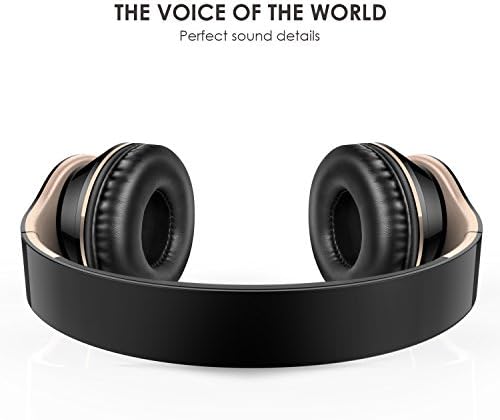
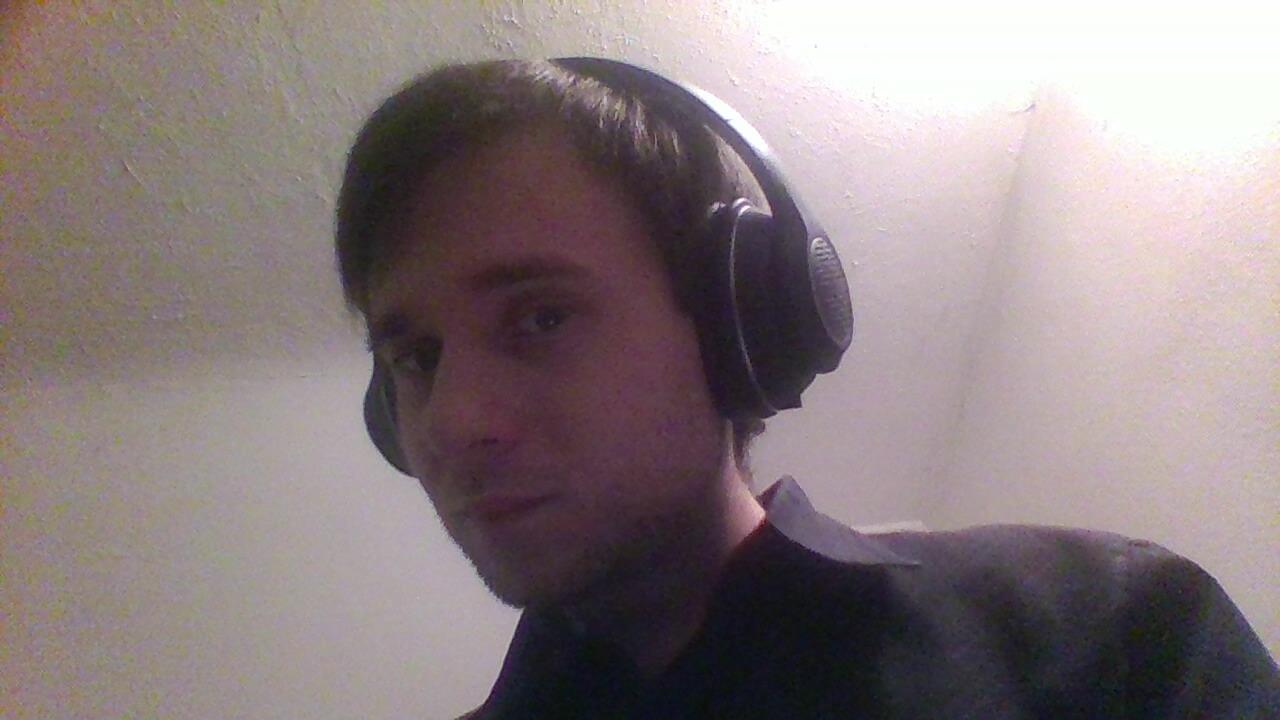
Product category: headphones
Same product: no